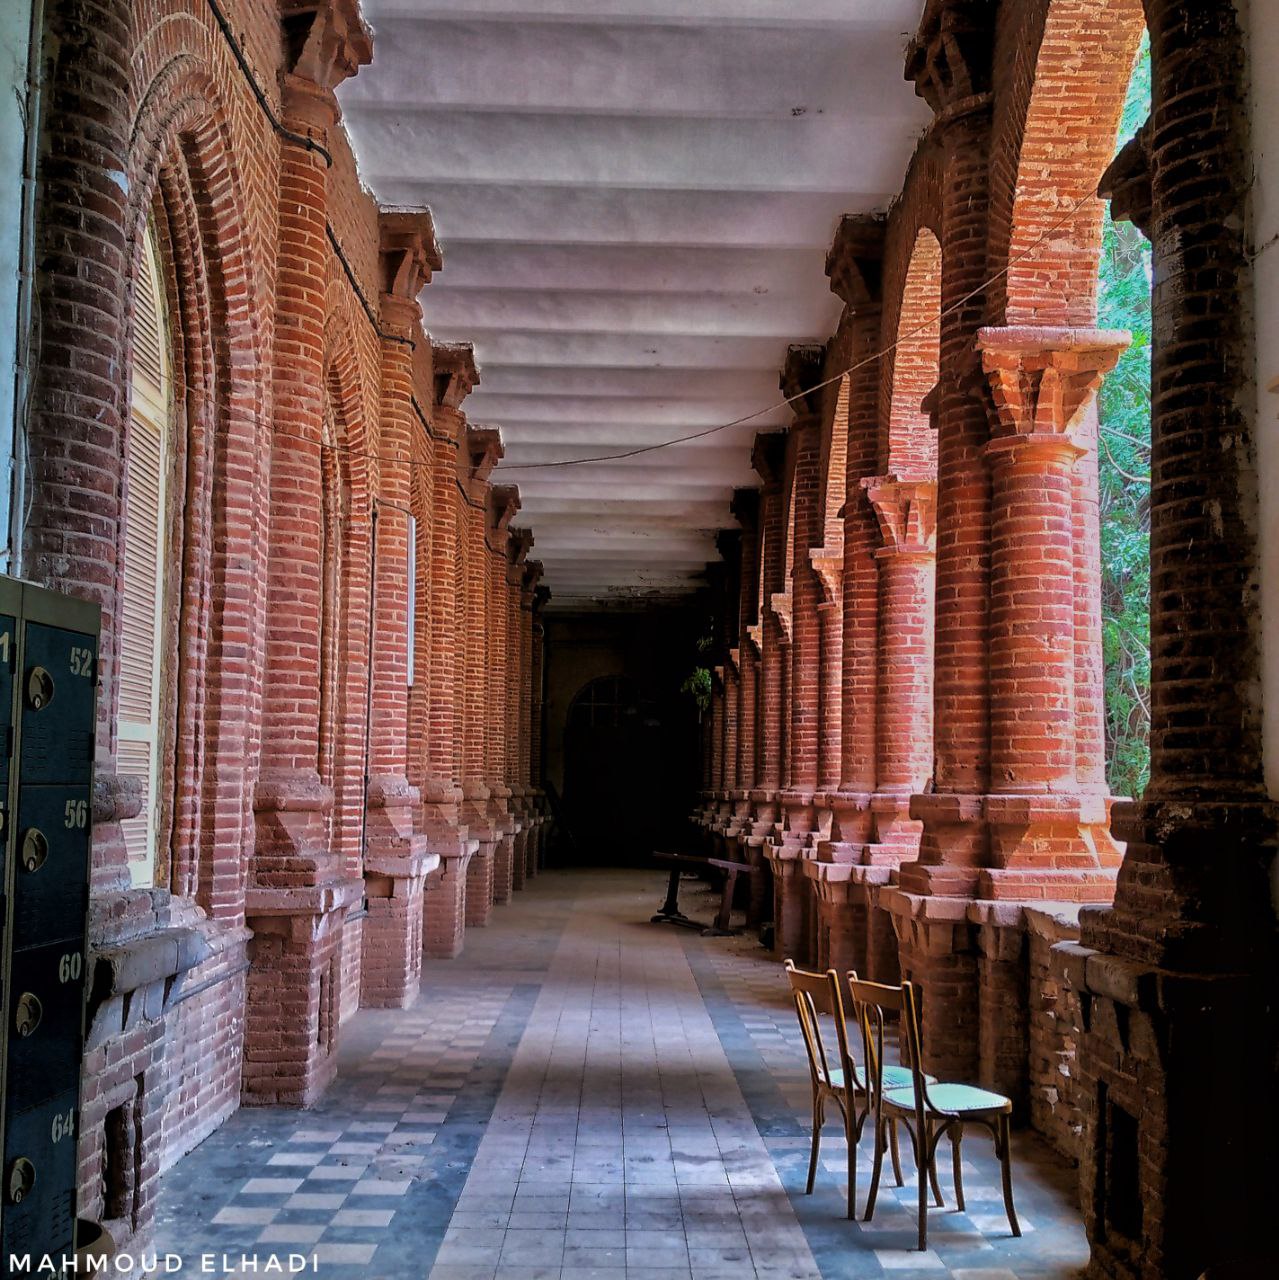
الوصف بالفصحى: ممر طويل بأعمدة طوب وأقواس وكراسٍ فارغة
الوصف بالعامية السودانية: ممر طويل بأعمدة طوب وأقواس وكراسي فاضية
التصنيف: Urban & City Life
التصنيف الفرعي: Historic Architecture